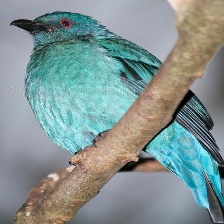
Species: FAIRY BLUEBIRD
Scientific name: IRENA